List of number-one hits of 2007 (Germany)

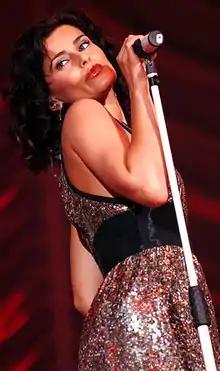
DJ Ötzi's "Ein Stern (...der deinen Namen trägt)" became the best-performing single of 2007, while Nelly Furtado's "Loose" became the best-performing album of the year.

This is a list of the German "Media Control" Top100 Singles Chart number-ones of 2007.